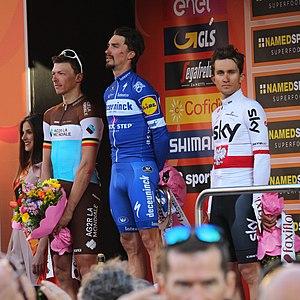
La 110ᵉ édition de Milan-San Remo a lieu le 23 mars 2019. Disputée sur une distance de 291 km dans le nord de l'Italie, entre Milan et Sanremo, elle fait partie du calendrier UCI World Tour 2019 en catégorie 1.UWT. Elle est remportée par le coureur français Julian Alaphilippe, de l'équipe Deceuninck-Quick Step, qui s'impose au sprint dans un groupe de dix coureurs formé dans l'ascension du Poggio.